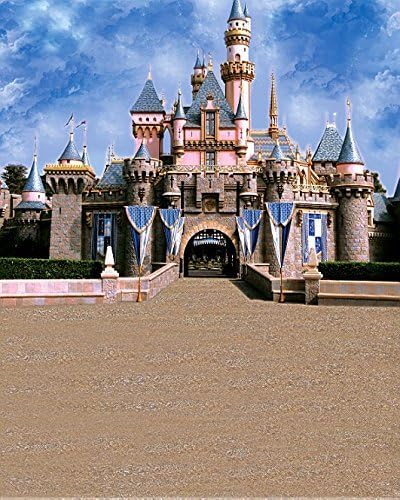
6.5 Ft5 Ft Wedding Photo Studio Background Majestic Castle Banner Photography Backdrops K-3232
Category: Camera & Photo
Specification : any size are available. Usually height : 1.5 m or 2 m or 2.5 m or 3 m or 3.75 m or 4 m or 6 m.if you want the height more than 1.5 m please contact the seller to change the money. Material : good quality PP paper color is good cheap Waterproof and oil. Pictorial cloth : PP paper is durable, the color durability is better, not easy to crush. Import craft : 6 colors digital painting printing machine, imported ink avirulent insipidity colorful + quality materials. USES : advertising company, studio photography, tent, clothing taken necessary. Warm prompt : Use advice :Small background for within 3 years old baby pictures,Stick the background on the scene, KT board, stick on the wall. About joining together : Due to the transportation problem, large background should be buyers should be own stitching is complete.Methods: two-side glue along the seams and paste, or consulting the seller. Shipment : First choice Shipment--China Post Air Parcel Service,the shipping time is slow. If you need it as soon as possible,we can also send it by DHL ,UPS,and so on, you need add money for it.
Features: Material: Cotton Polyester (can be washed and ironed) | Size: 5*6.5 ft (1.5*2 m) | It can be used as wall paper, curtain, tablecloth, decoration and so on | we can it with custom made sizes according to your request. | Backgrounds for wedding, children, holiday party ,senior or photo booths etc